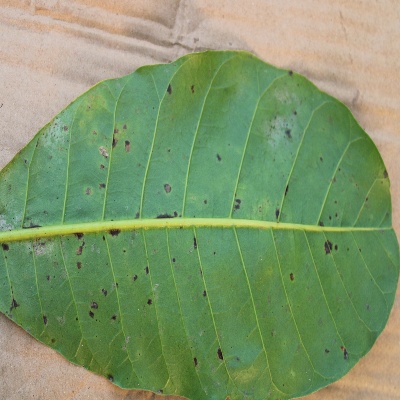
Crop: Cashew
Condition: anthracnose